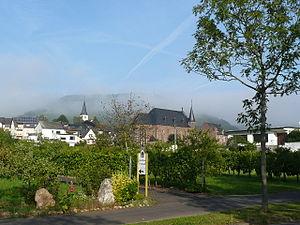
Ellenz-Poltersdorf est une municipalité allemande située dans le land de Rhénanie-Palatinat et l'arrondissement de Cochem-Zell, associant deux villages sur la rive gauche de la Moselle.